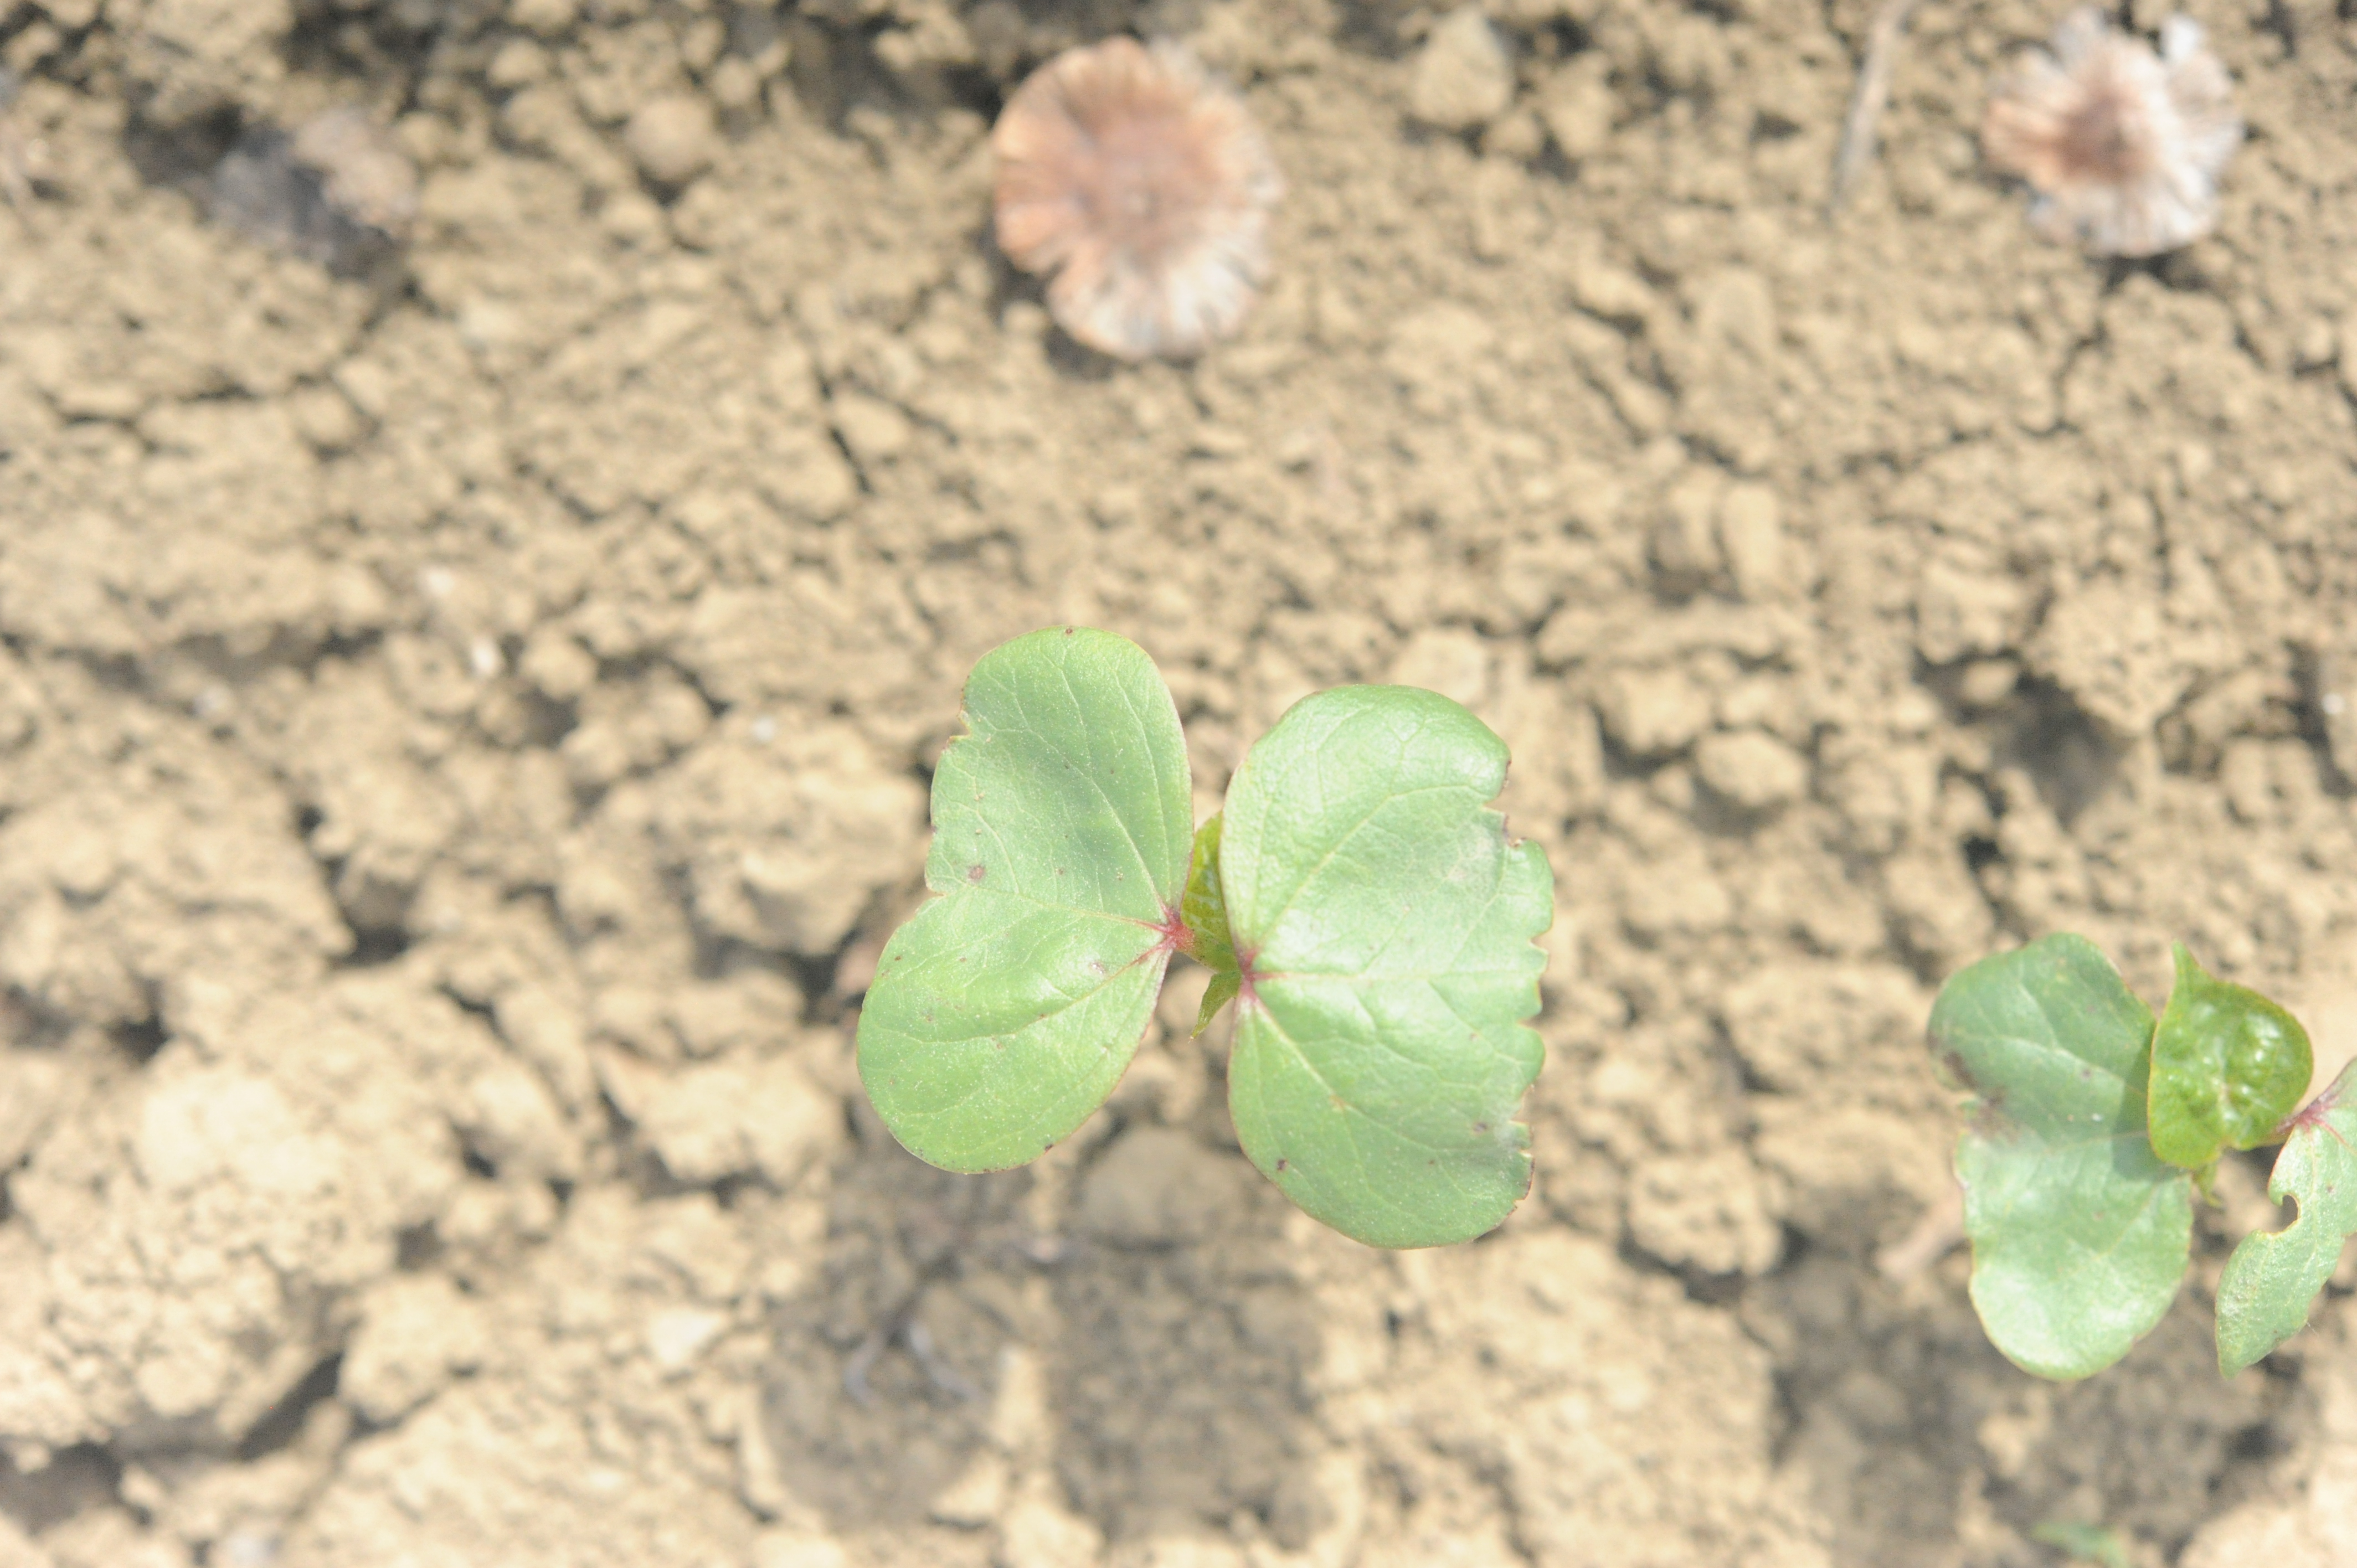
Label: cotton